Raul Régis de Oliveira

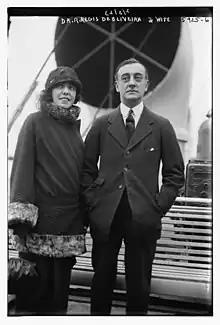
Regis de Oliveira and his wife Gina de Araújo in 1923

Raul Régis de Oliveira (Paris, — Rio de Janeiro) was a Brazilian diplomat.